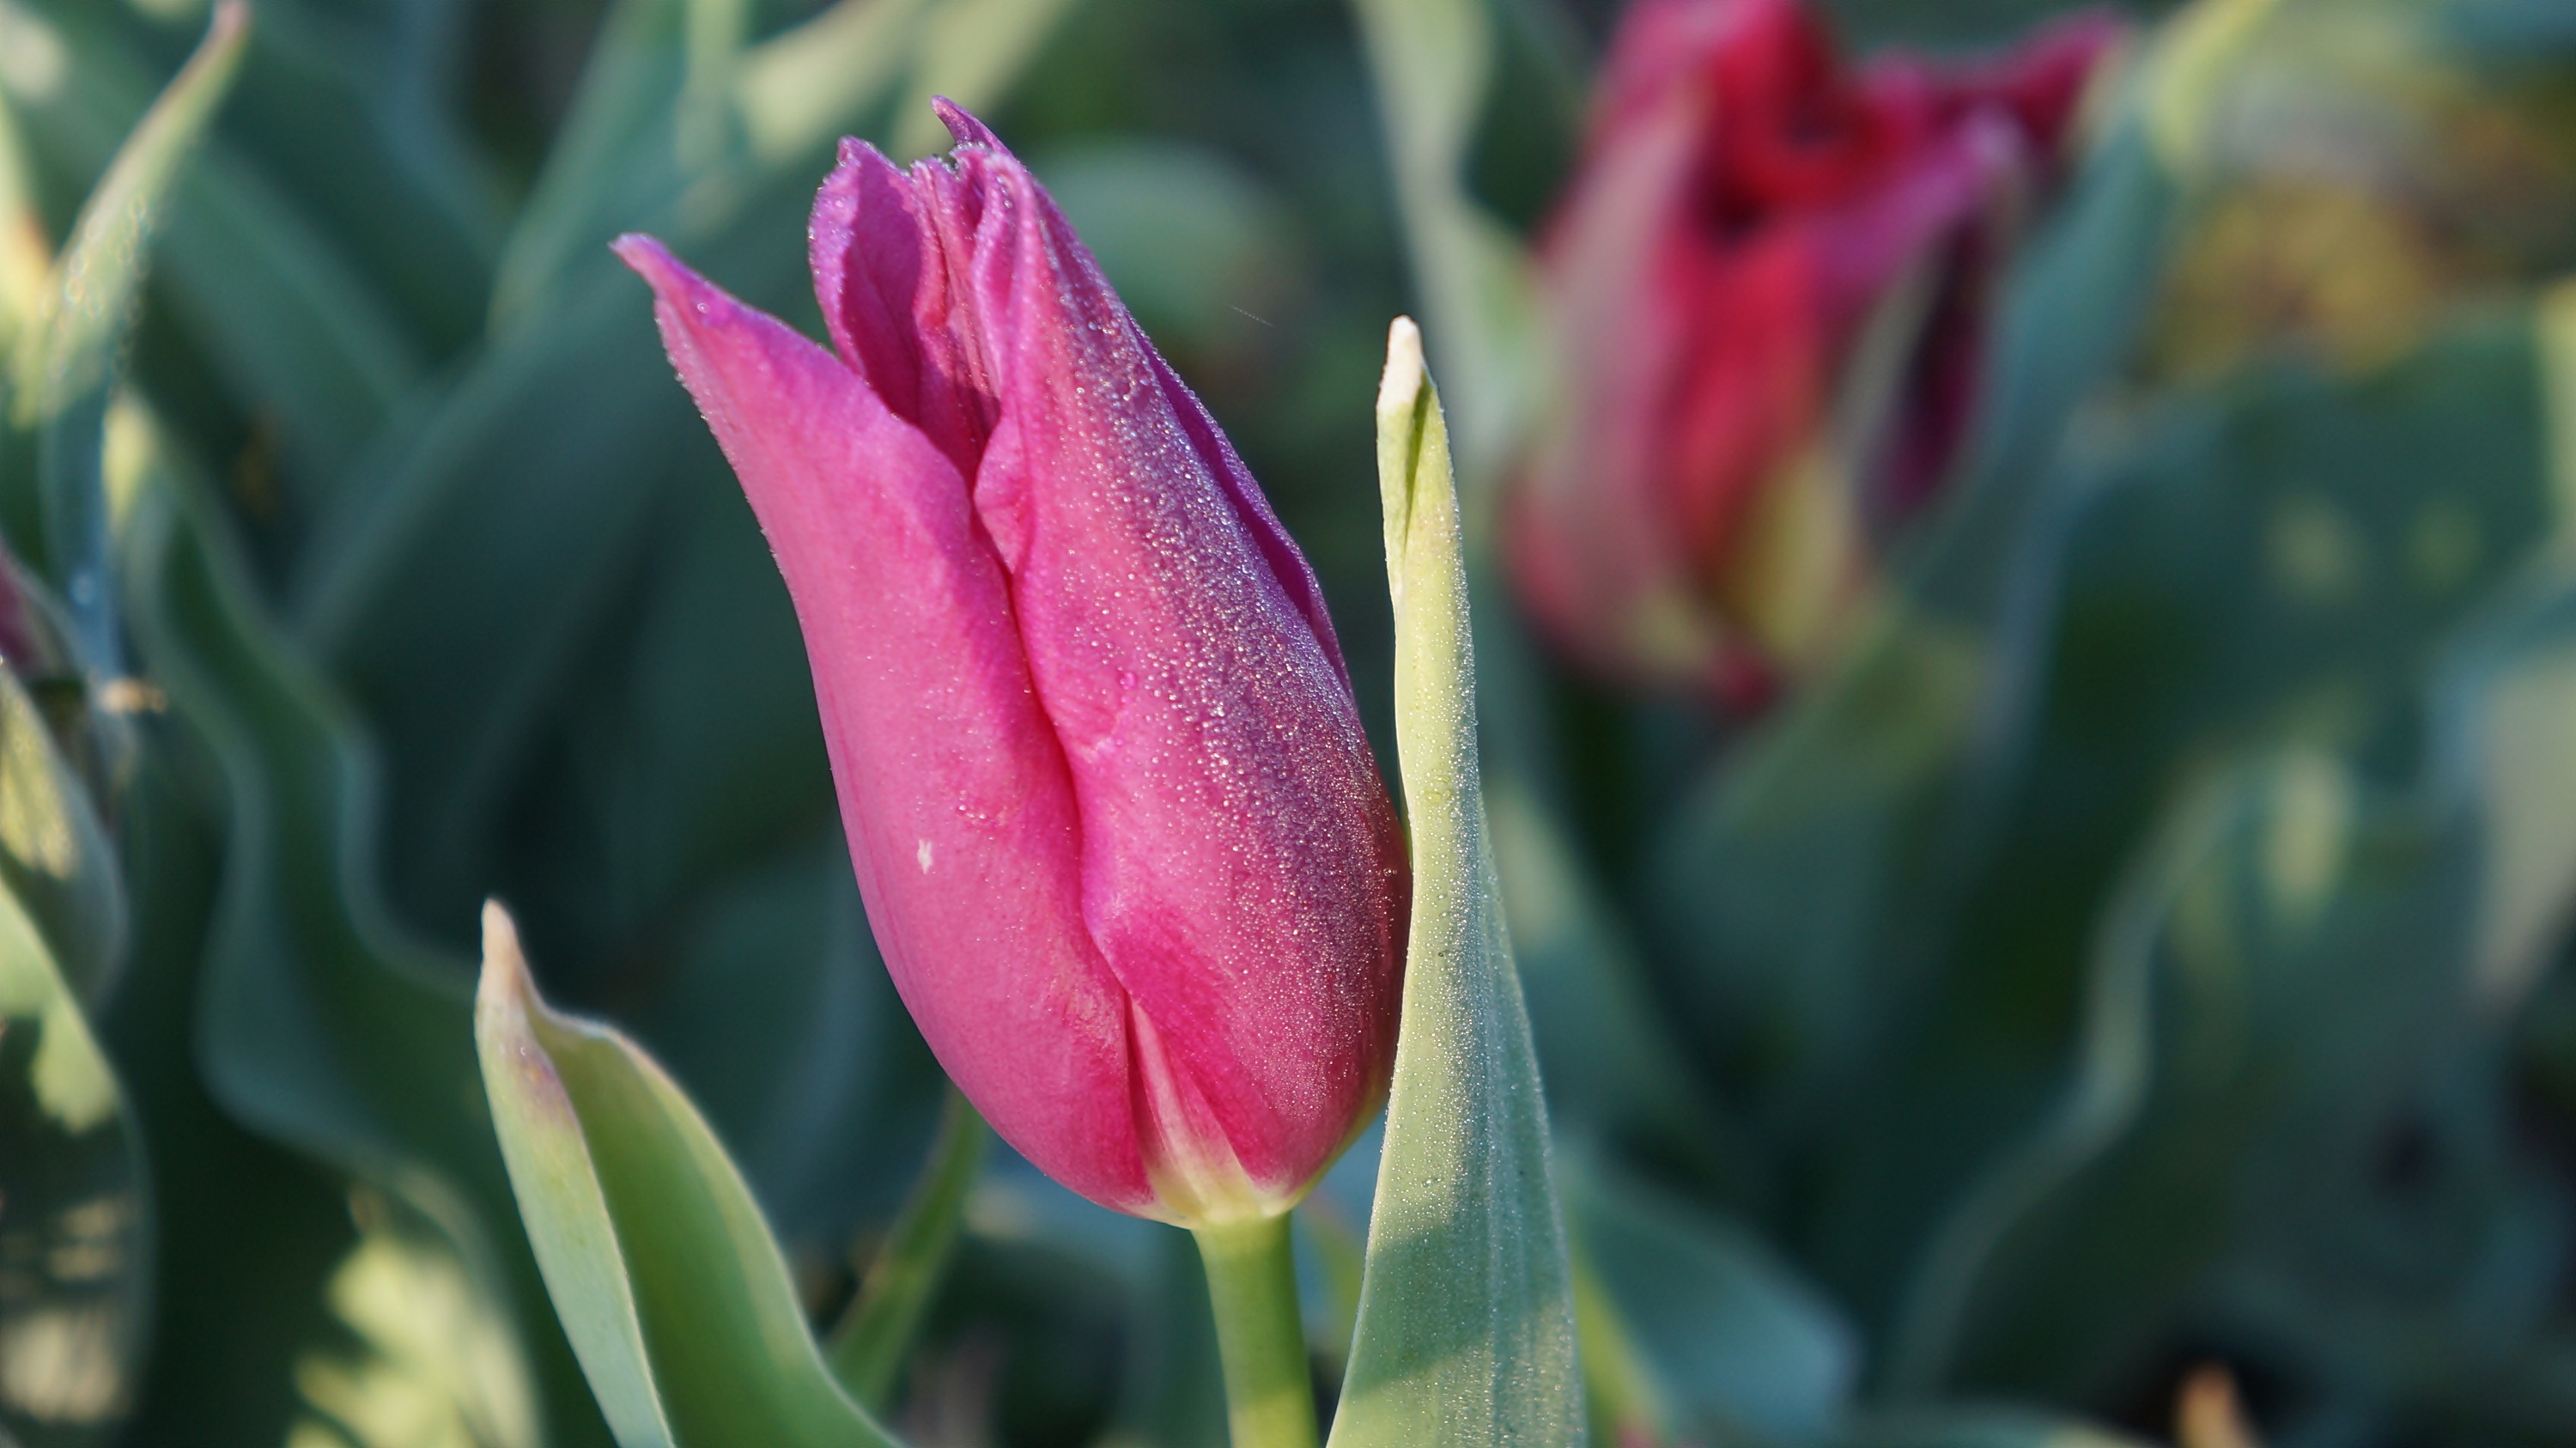
nature, plant, flower, petal, tulip, botany, pink, flora, colored, bud, macro photography, flowering plant, plant stem, land plant